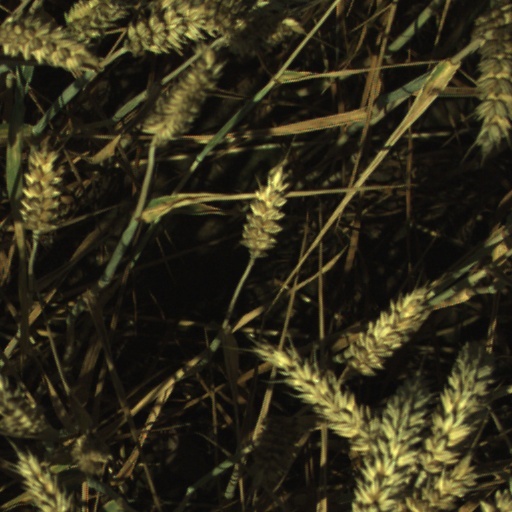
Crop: wheat